Los silencios

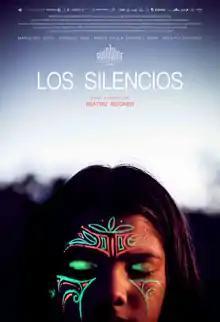
Film poster

Los silencios is a 2018 drama film written, co-produced and directed by Beatriz Seigner. The film explores themes of family, trauma, and the supernatural against the backdrop of conflict in Colombia. It premiered in the Directors' Fortnight section at the 2018 Cannes Film Festival and was later screened at several international film festivals, receiving critical acclaim for its unique storytelling and atmospheric setting.